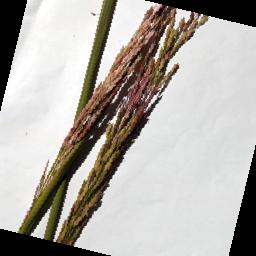
Label: Rice___Neck_Blast